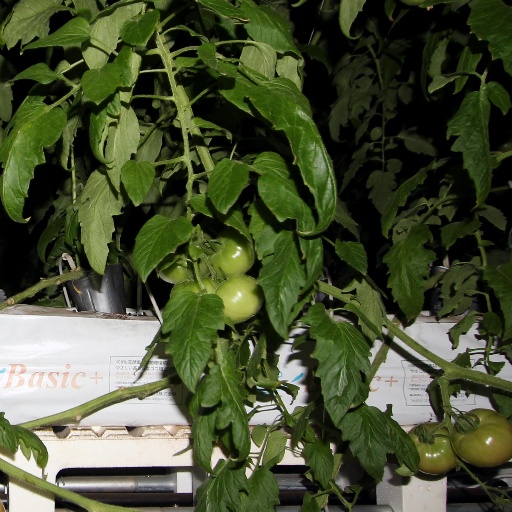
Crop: tomato